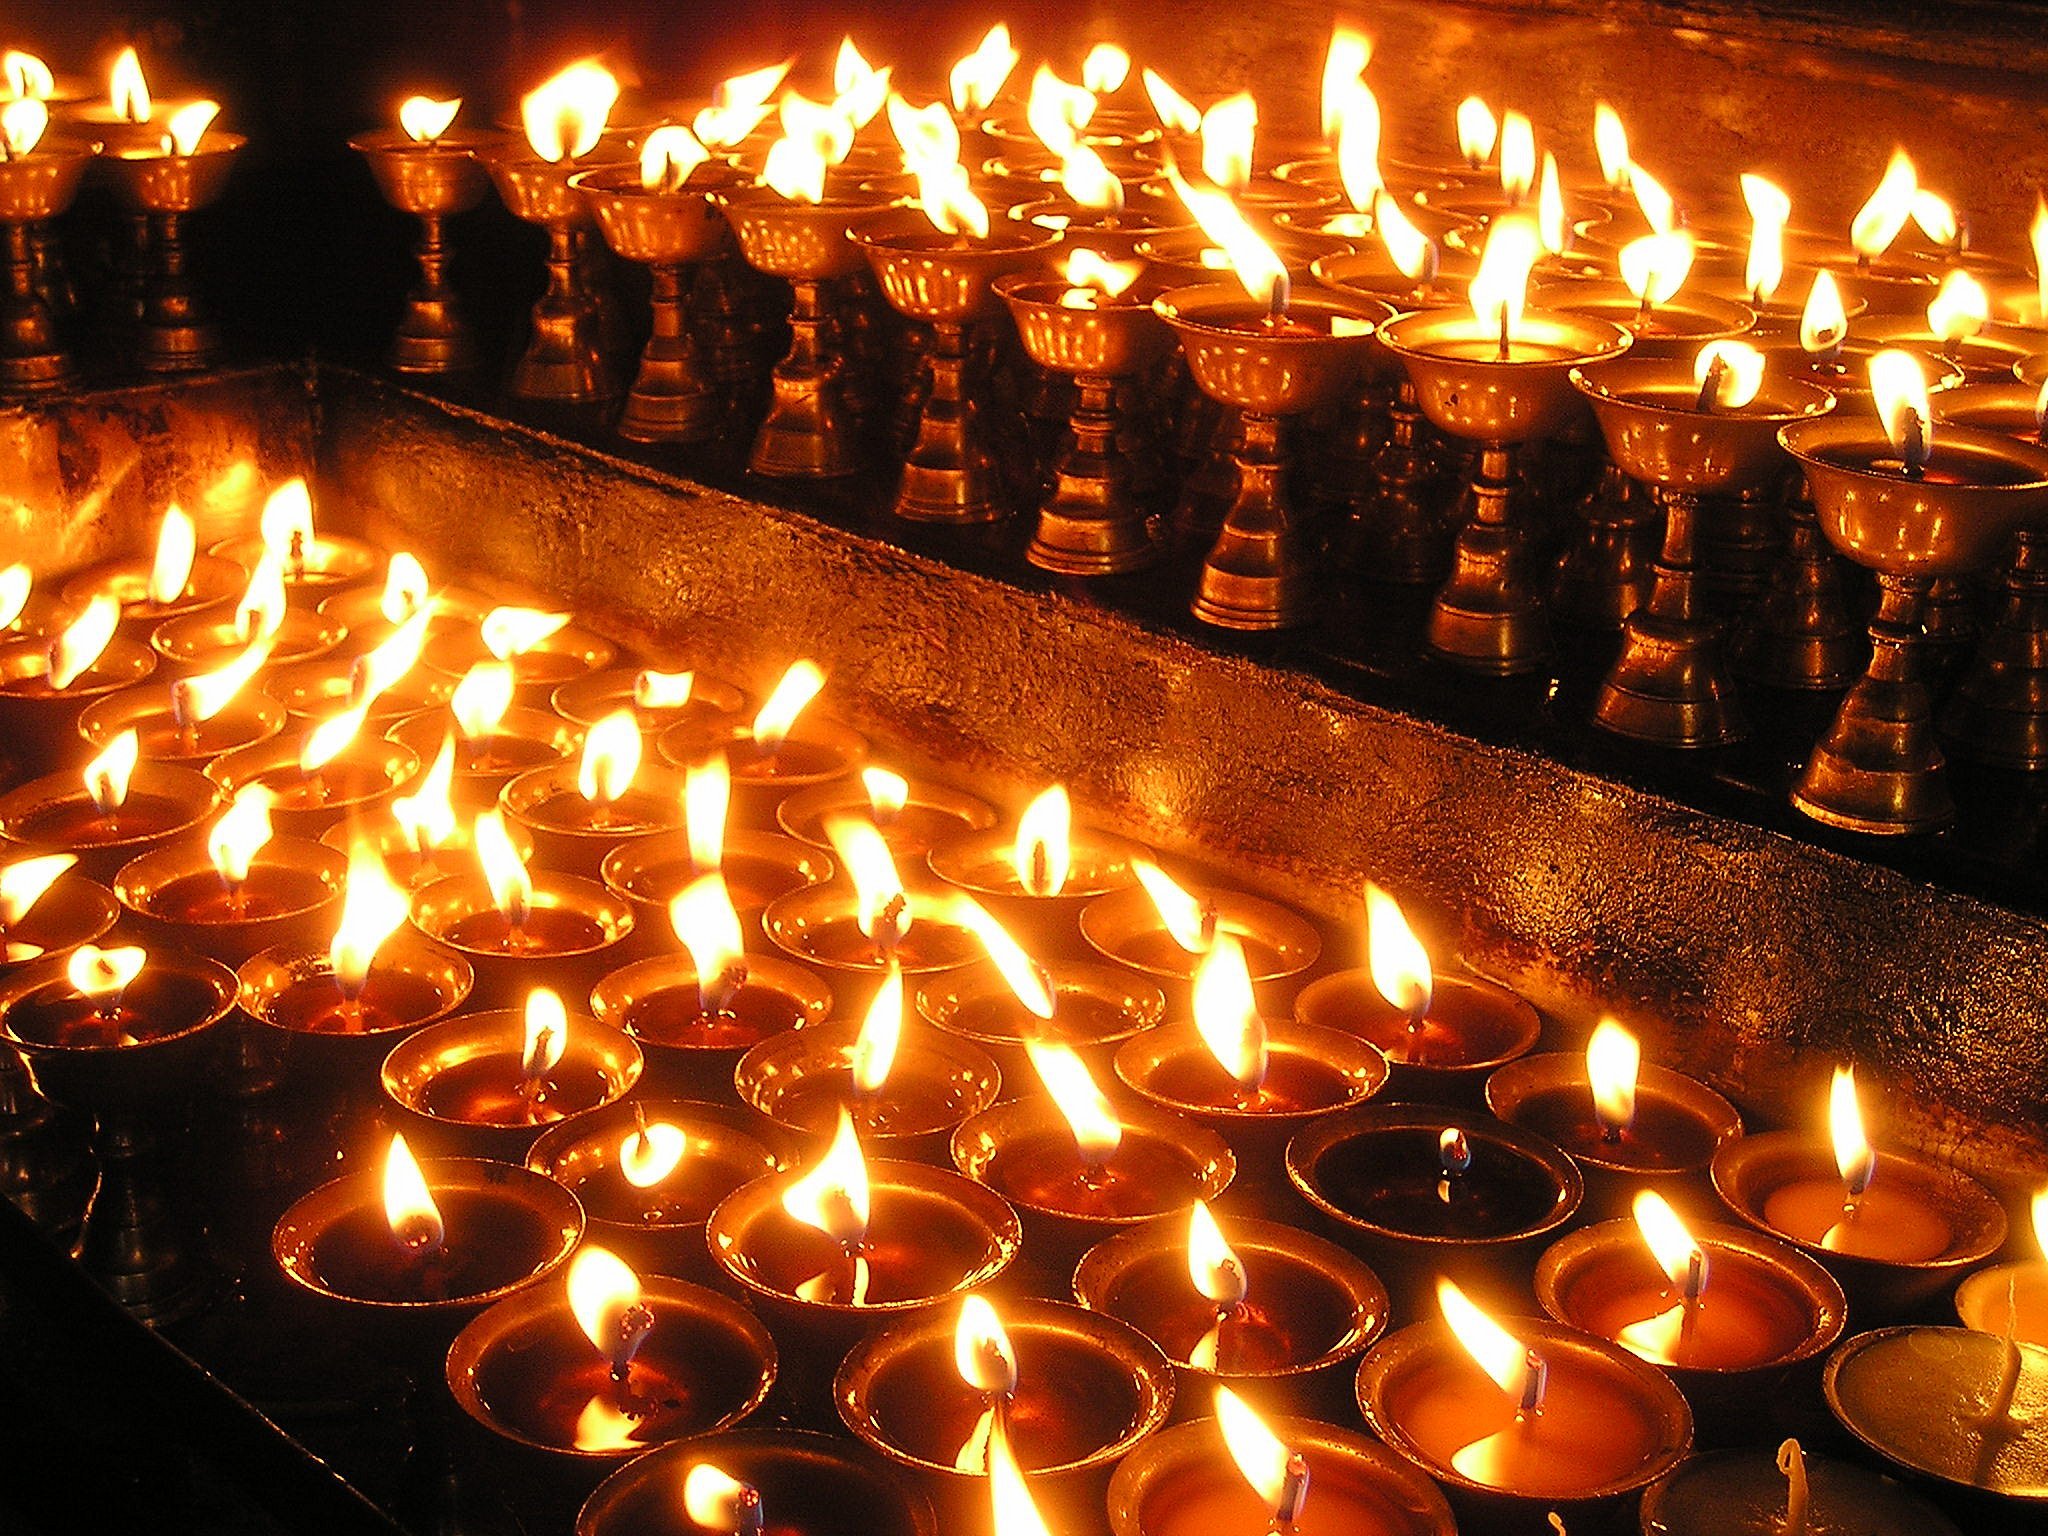
buddhism, lighting, pray, nepal, candles, holy, event, prayer light